Nestor Lakoba

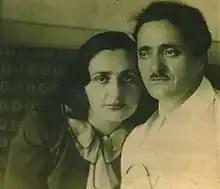
Lakoba with his wife, Sariya, 1930s

Lakoba was also influential in the rise of Lavrentiy Beria. It was on Lakoba's suggestion that Stalin first met Beria, an ethnic Mingrelian who was born and raised in Abkhazia. Beria had served as the head of the Georgian secret police since 1926, and in November 1931 with Lakoba's support he was named the Second Secretary of Transcaucasia, as well as First Secretary of Georgia, and was promoted to First Secretary of Transcaucasia in October 1932. Lakoba supported Beria's rise because he felt that as a young native of Abkhazia, Beria would be obedient to Lakoba, whereas previous officials had not been. That Beria lacked any direct access to Stalin was also important, as it meant Lakoba could maintain his individually strong relationship with Stalin. Blauvelt has suggested that Lakoba wanted Beria in power to help quash accusations dating back to 1929 that maintained he was abusing his power: a report presented to the Central Committee in 1930 exonerated Lakoba, due in the main to a lack of evidence and the intercession by Stalin. Beria's role as head of the Georgian secret police allowed him to heavily influence any future investigations.